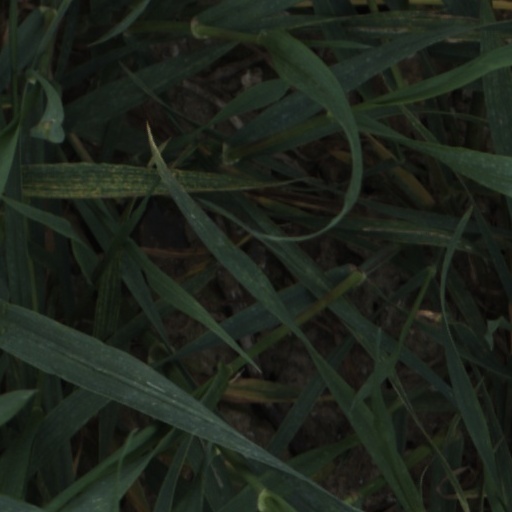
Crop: wheat